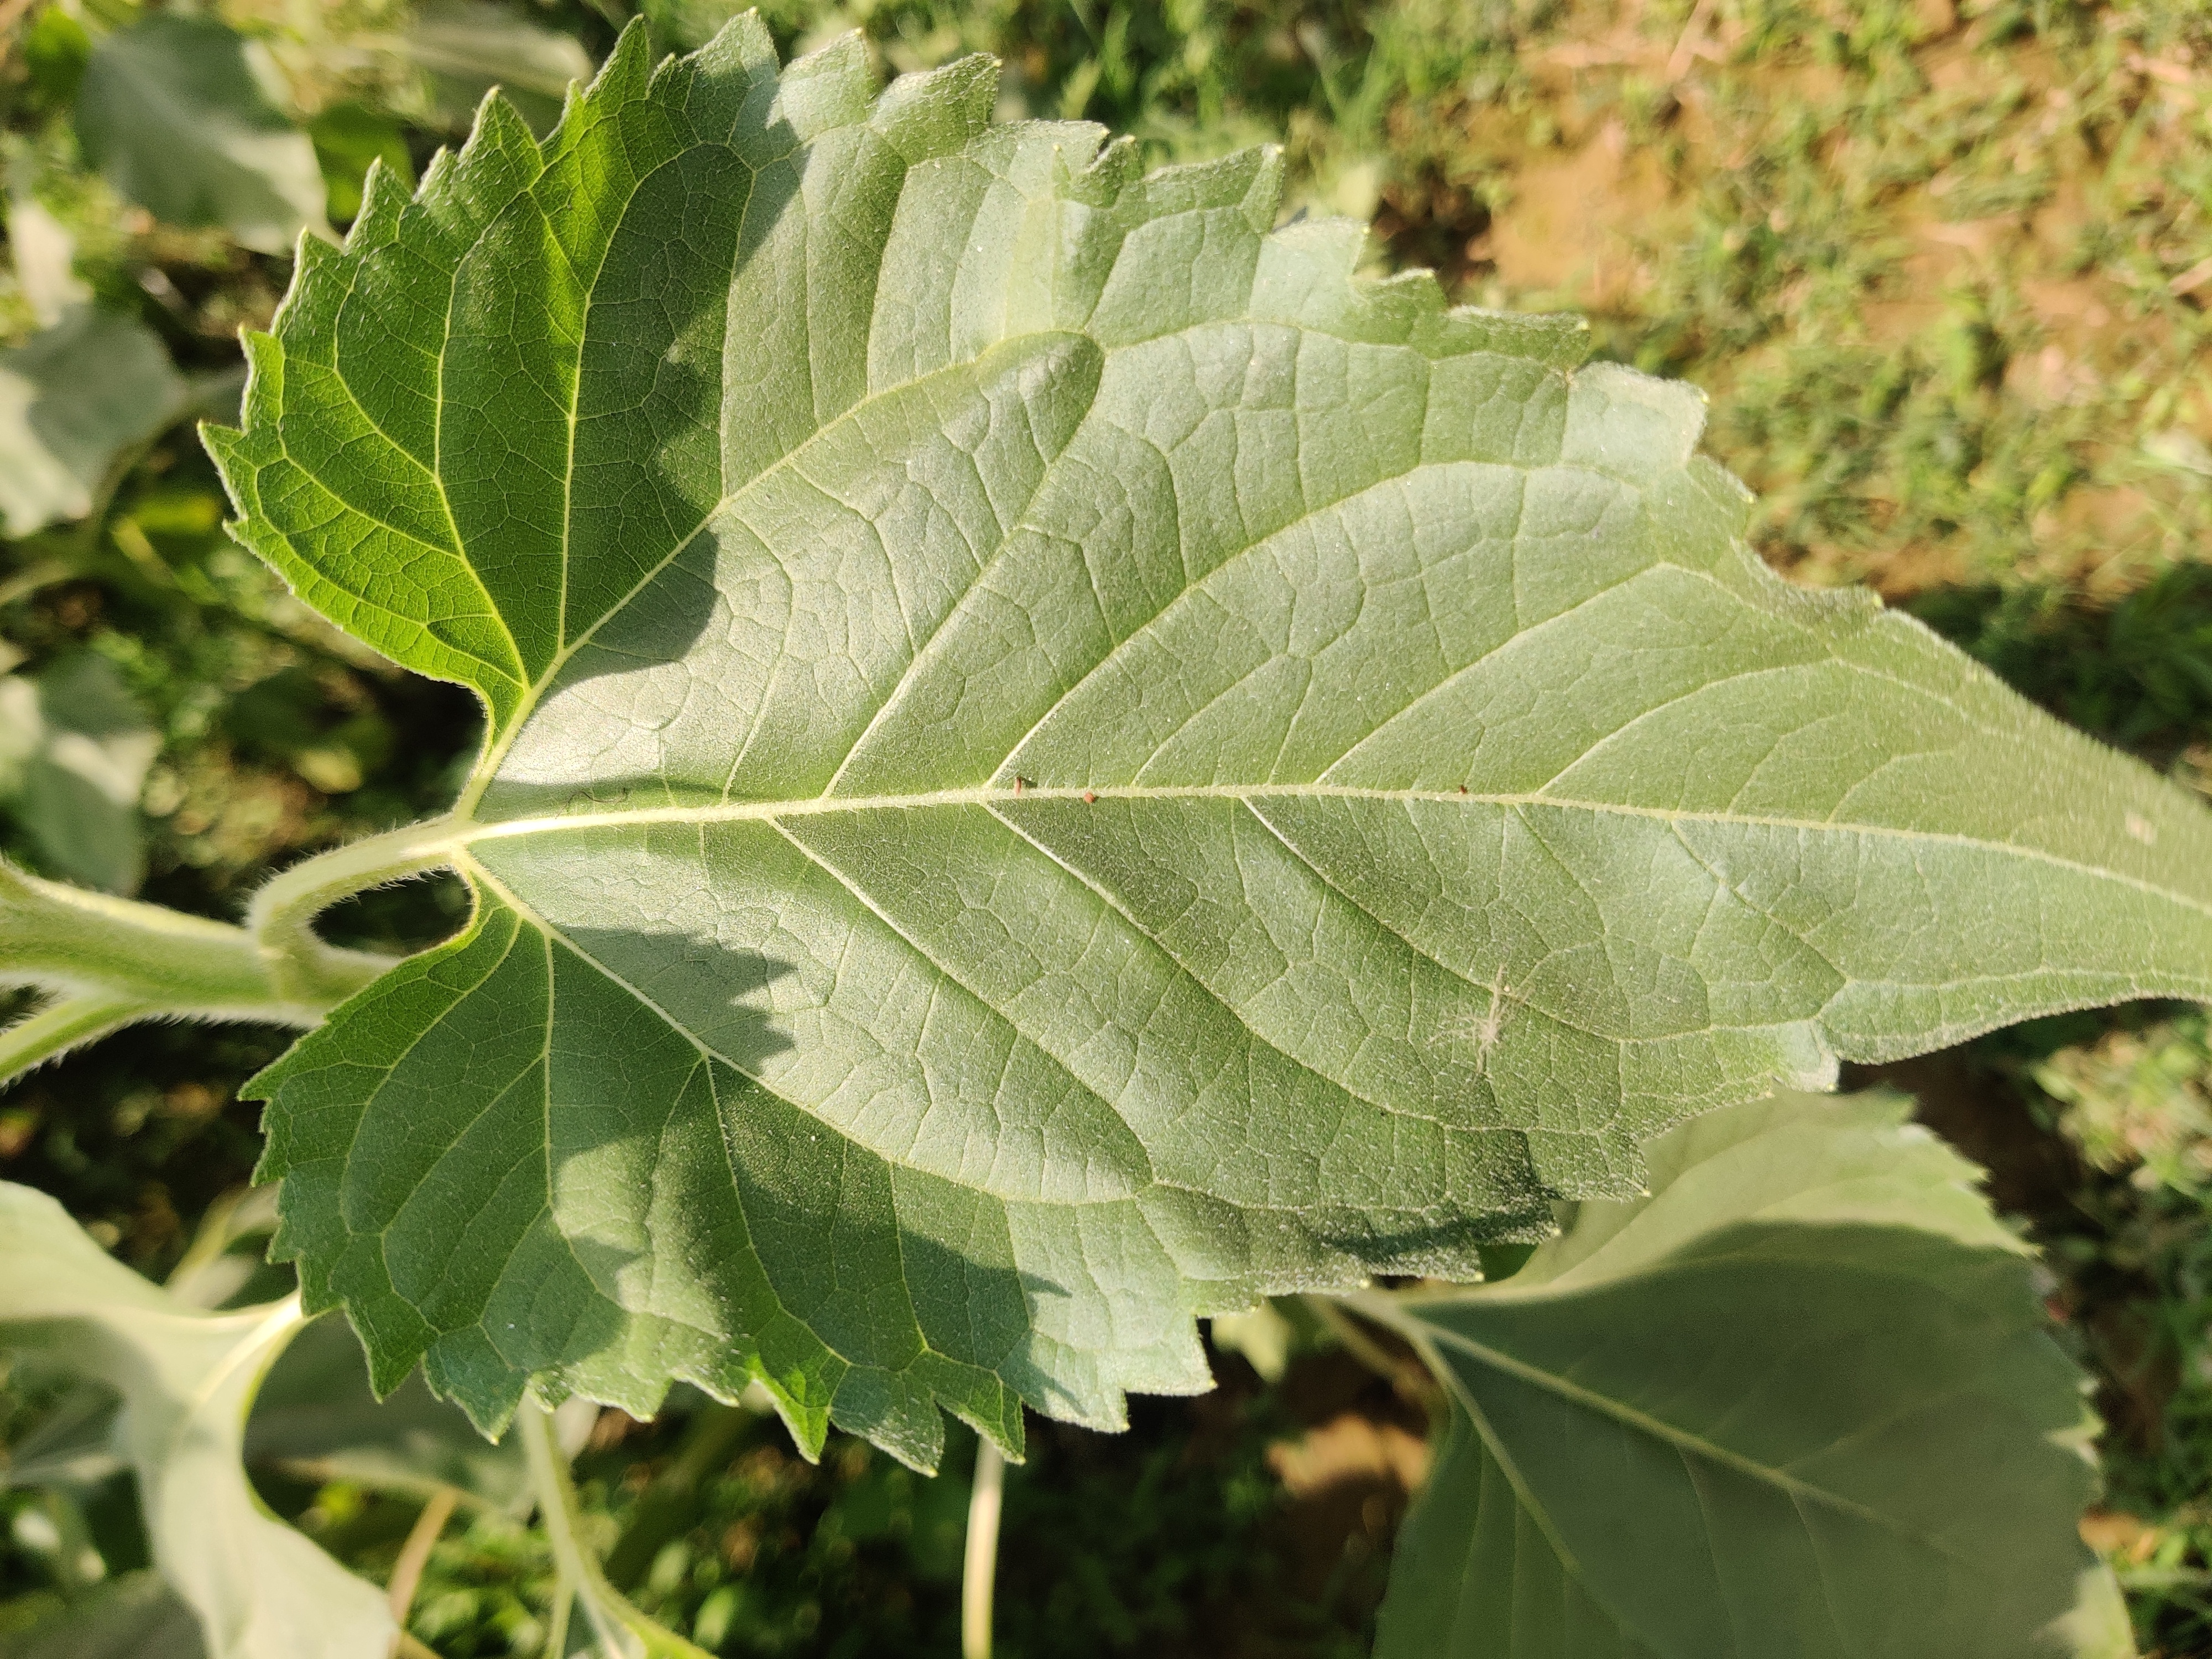
Label: Fresh_leaf